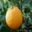
Label: orange